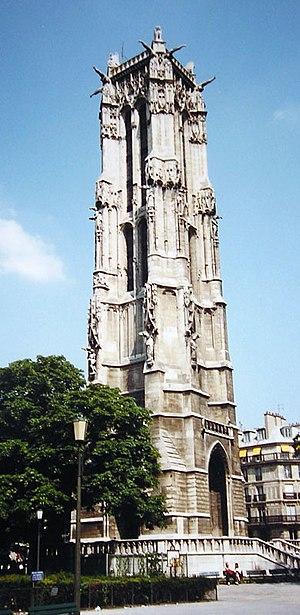
Tour St-Jacques, Paris
Cet article recense les Monuments et sites de Paris.